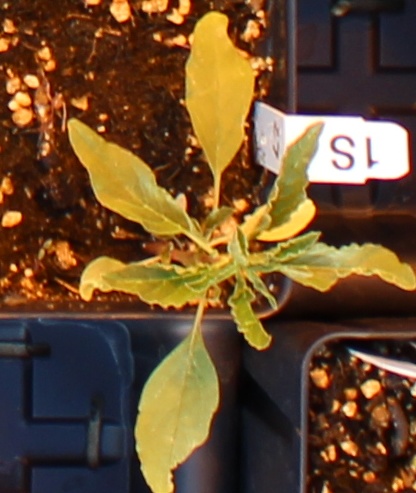
Label: Waterhemp